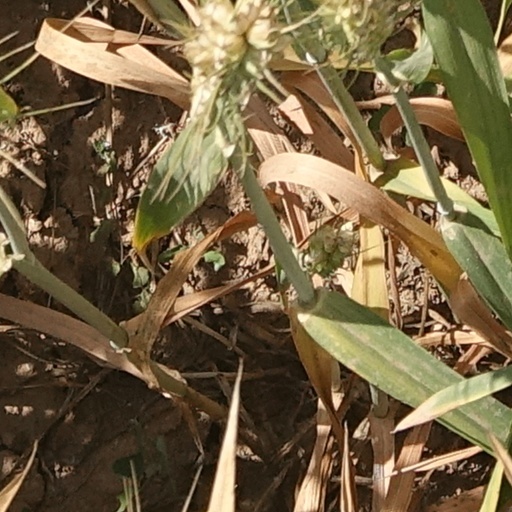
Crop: wheat